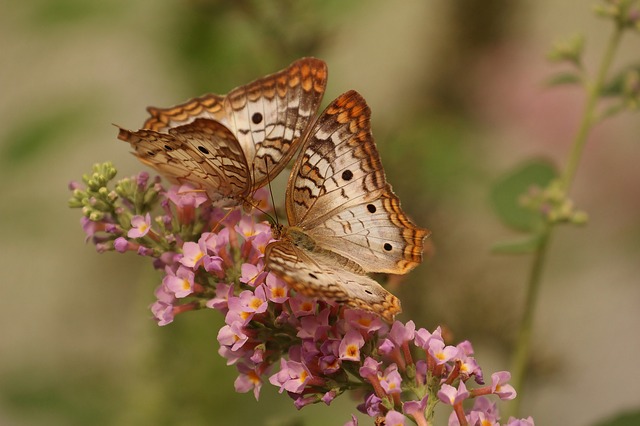
Label: farfalla